Malayan tapir

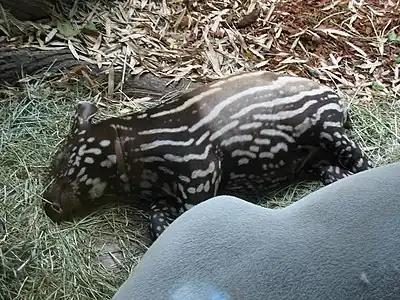
A juvenile Malayan tapir

The gestation period of the Malayan tapir is about 390–395 days, after which a single calf is born that weighs around . Malayan tapirs are the largest of the four tapir species at birth and tend to grow more quickly than their relatives. Young tapirs of all species have brown hair with white stripes and spots, a pattern that enables them to hide effectively in the dappled light of the forest. This baby coat fades into adult coloration between four and seven months after birth. Weaning occurs between six and eight months of age, at which time the babies are nearly full-grown, and the animals reach sexual maturity around age three. Breeding typically occurs in April, May or June, and females generally produce one calf every two years. Malayan tapirs can live up to 30 years, both in the wild and in captivity.